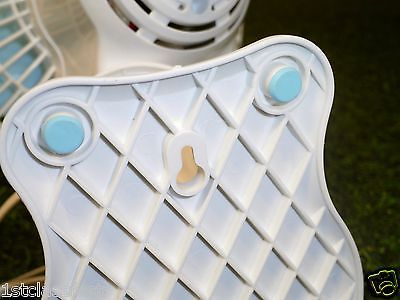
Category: fan